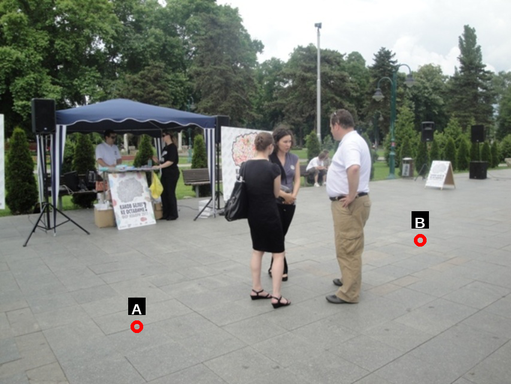
Question: Two points are circled on the image, labeled by A and B beside each circle. Which point is closer to the camera?
Select from the following choices.
(A) A is closer
(B) B is closer
Answer: A